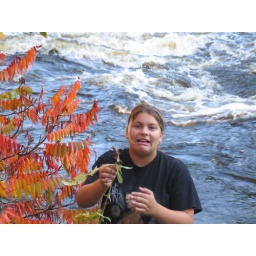
Justina pulling plants for us to plant back at home. Grossed out by the dirt